Hermitage of San Germano

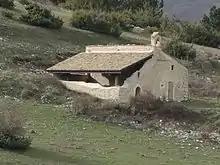
View of the hermitage

Eremo di San Germano (Italian for "Hermitage of San Germano") is an hermitage located in Pacentro, Province of L'Aquila (Abruzzo, Italy).